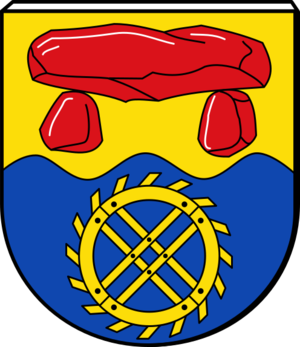
Stavern est une municipalité allemande du land de Basse-Saxe et l'arrondissement du Pays de l'Ems. En 2014, elle comptait 1 066 hab.